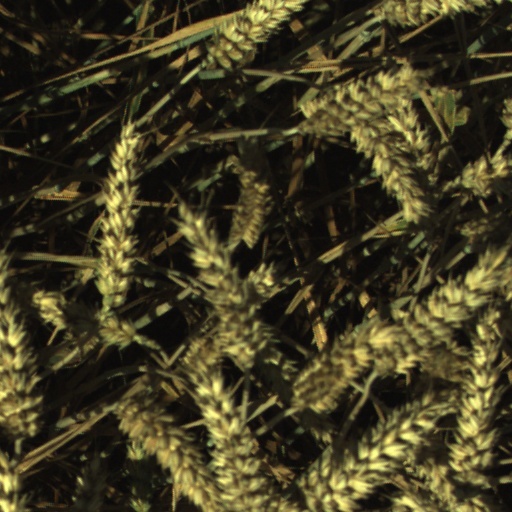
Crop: wheat